Billie Piper

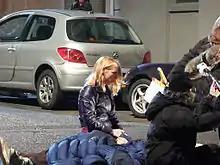

In November 2007, the BBC confirmed that she would reprise her role as Rose Tyler in the fourth series of "Doctor Who" for three episodes. Later, it was confirmed by Russell T Davies in "Doctor Who Magazine" that this return had been planned since she left. The series began in April 2008, and after several cameos, Piper made her official return as Rose in the series four final episodes "Turn Left", "The Stolen Earth", and "Journey's End". She did not initially state whether she would be reprising the role again. Interviewed on "Doctor Who Confidential", she commented that "it's never really the end for the Doctor and Rose, but it's certainly the end for the foreseeable future".